Audra McDonald

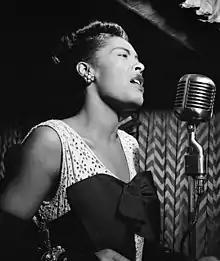
McDonald portrayed Billie Holiday on Broadway in "Lady Day at Emerson's Bar and Grill" (2014)

Since 2012, McDonald has served as host for the PBS series "Live from Lincoln Center", for which she won a Primetime Emmy Award for Outstanding Special Class Program with the show's producers for "", airing in 2015. In 2013, McDonald appeared in the HBO documentary "Six by Sondheim," and she played Mother Abbess in the 2013 NBC live television production of "The Sound of Music Live!". In 2014, she was featured in Lynn Nottage's short play "Poof!", alongside Tonya Pinkins. It was produced for radio and podcast by Playing On Air.